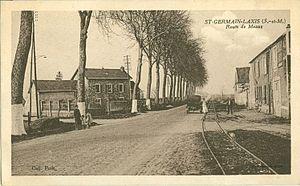
Route de Meaux à Saint-Germain-Laxis en direction de Crisenoy, au début du XXème siècle. On distingue les rails du tramway.
Le tramway de Verneuil-l'Étang à Melun, aussi appelé tacot de Verneuil ou tramway de Verneuil, est une des lignes de chemin de fer secondaire de Seine-et-Marne, exploitée de 1901 à 1950 par la Société générale des chemins de fer économiques, dont elle constitue la première ligne dans le département. Elle reliait Melun à Verneuil-l'Étang. La longueur de la ligne était de 18,390 km accomplis en une heure sur une voie d'un mètre de large. Elle connaît une hausse de fréquentation jusqu'en 1914, la guerre désorganisant ensuite son trafic. Entre les deux guerres, l'autobus la concurrence pour le trafic de voyageurs. La ligne voit alors sa rentabilité décliner, et n'est à terme utilisée que par l'industrie sucrière, avant sa fermeture et son démantèlement.